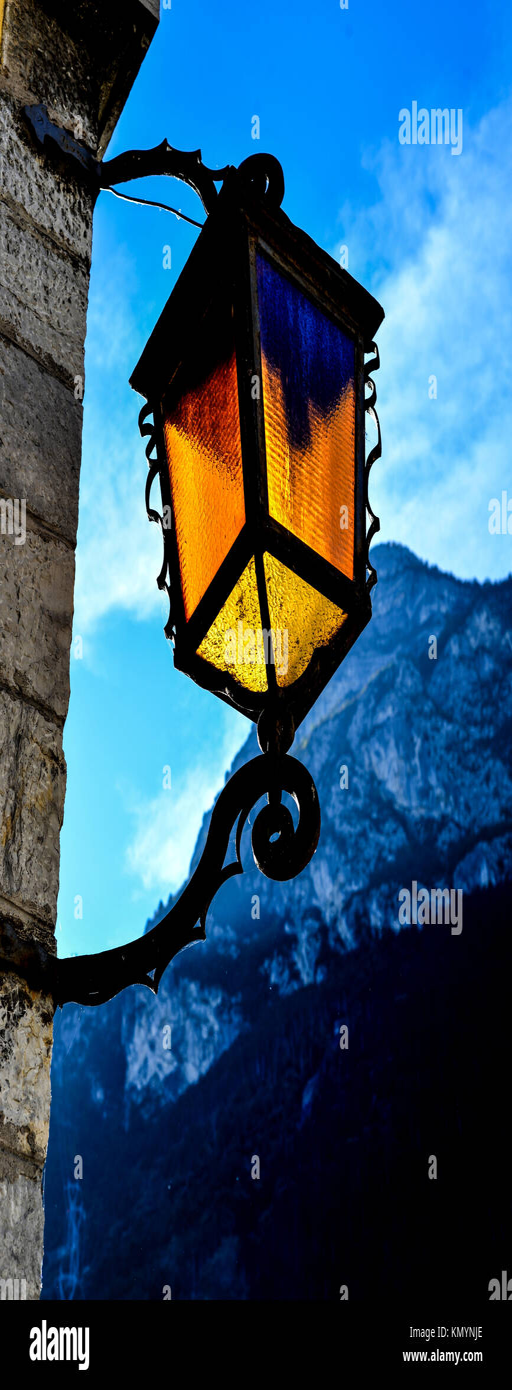
old fashioned lamp against the mountains